Charles Rogers (collector)

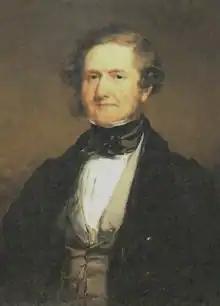
William Cotton 1794–1863, F.S.A.

The remainder, on Cotton's death in 1816, became the property of his son, William Cotton, who died in 1863. John Cotton (1802–1849), the ornithologist in Australia, was his younger brother. William Cotton matriculated at Exeter College, Oxford in 1811, aged 17, graduating B.A. in 1814, and M.A. in 1818. (He did not go into the church, as "Alumni Oxonienses" claims: the mistaken identity, confusion with William Cotton (died 1853) who was the son of Sir Robert Salusbury Cotton, 5th Baronet is pointed out in the Clergy of the Church of England database.) He lived at the Priory, Leatherhead, Surrey, and Highland House, Ivybridge, Devon. He published a catalogue of the Rogers collection in 1836; also on Plympton Erle and the family background of Joshua Reynolds, and Totnes; and was a Fellow of the Society of Antiquaries.